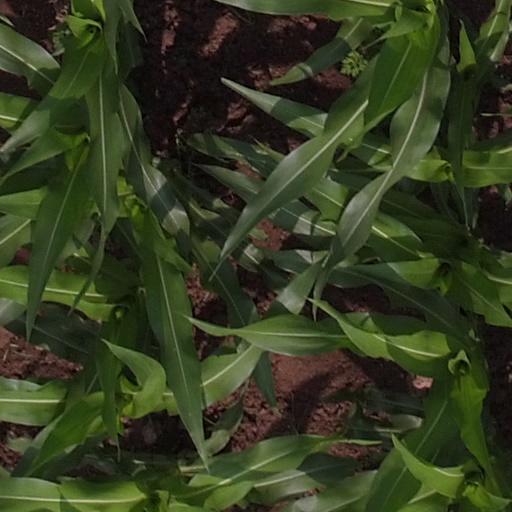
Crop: maize; corn